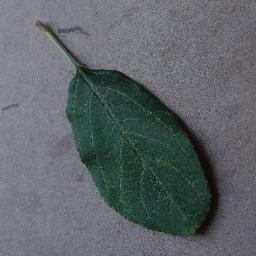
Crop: apple
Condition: healthy